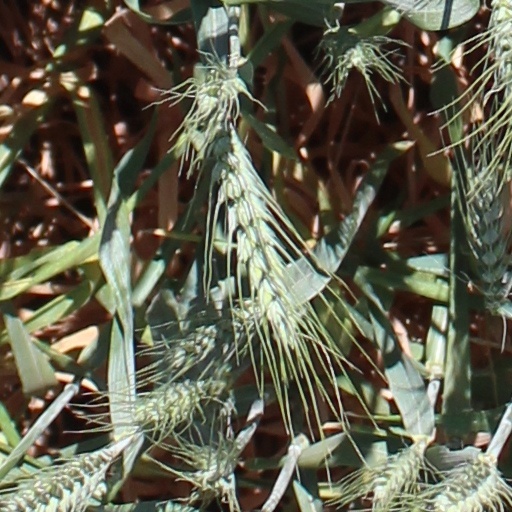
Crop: wheat